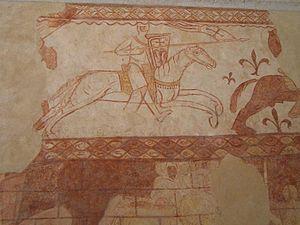
Le département de la Charente est une terre de tradition culturelle et littéraire.
L’ordre du Temple est un ordre religieux et militaire issu de la chevalerie chrétienne du Moyen Âge, dont les membres sont appelés les Templiers.